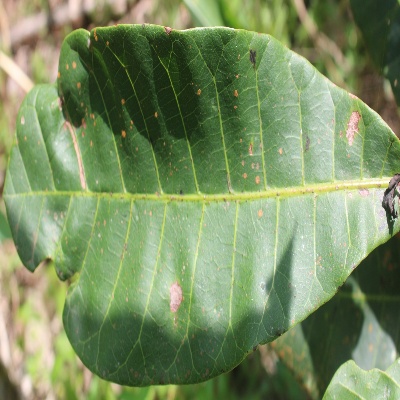
Crop: Cashew
Condition: red rust